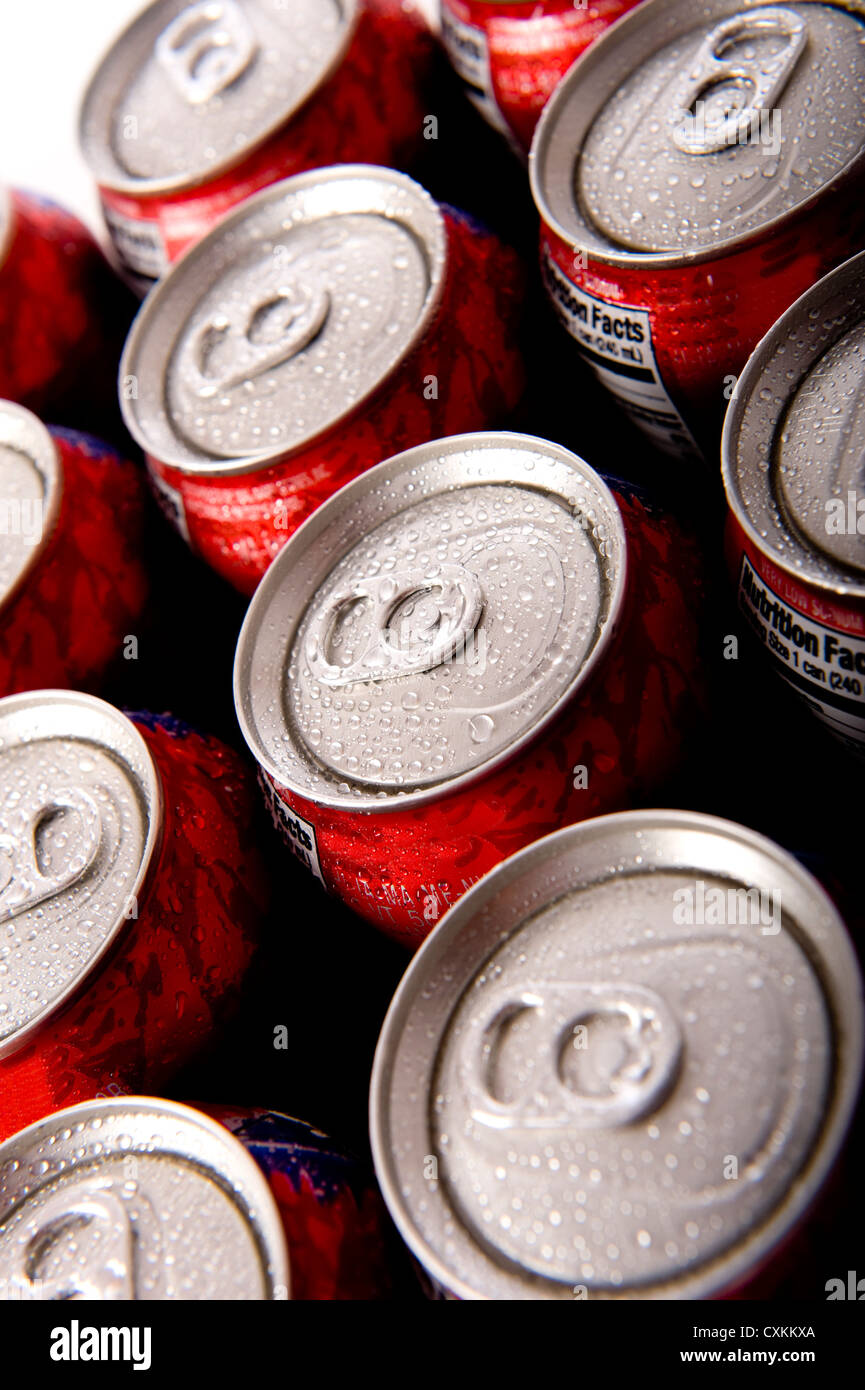
Label: metal